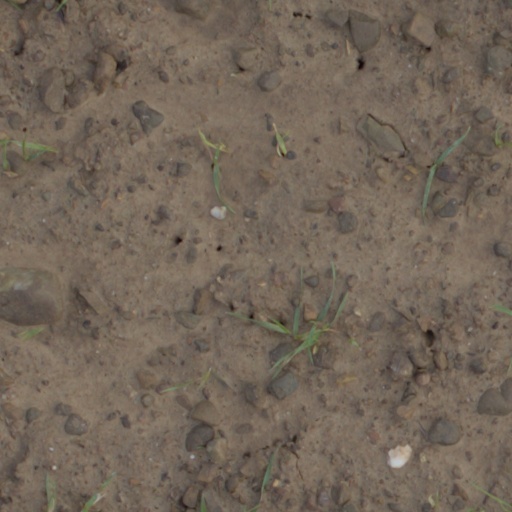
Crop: wheat